Jacint Verdaguer

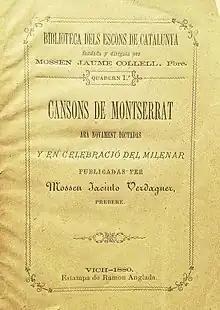
1880 first edition of "Cançons de Montserrat" ("Songs of Montserrat"), poems from the sacred mountain of Montserrat by Jacint Verdaguer

On 8 September 1876 his father died at the age of 65. On board the "Ciudad Condal", on the return voyage from Cuba, Jacint Verdaguer finished his epic poem "L'Atlàntida". In November he entered the palace of Antonio López, 1st Marquess of Comillas as an alms chaplain.